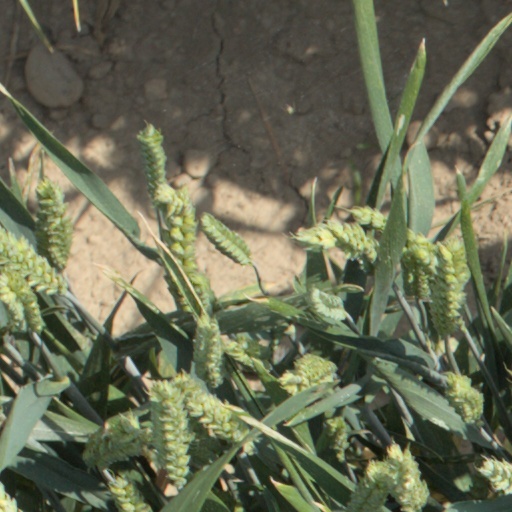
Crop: wheat